St. Mary's City, Maryland

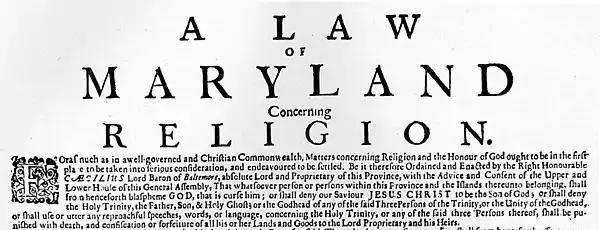
Photo of the beginning text of original Maryland Toleration Act, passed in 1649 by the Maryland Assembly in St. Mary's City. "Author: Maryland Assembly, 1649. Maryland Archives."

The original St. Mary's settlement was laid out according to a Baroque town plan, with the settlers living closely in a town with church, stores and homes close by and outlying farms, fields, woods and orchards laid out in a grid or strips of land. However, most residents of St. Mary's City later preferred to live on their tobacco plantations in the surrounding countryside. The settlement was meant to be the capital of the new Maryland Colony and Province of Maryland.